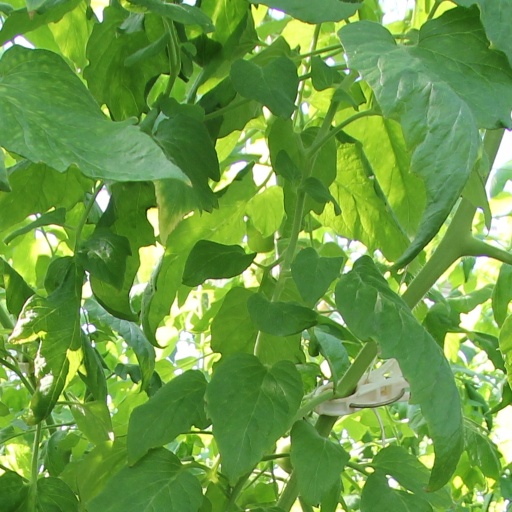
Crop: tomato